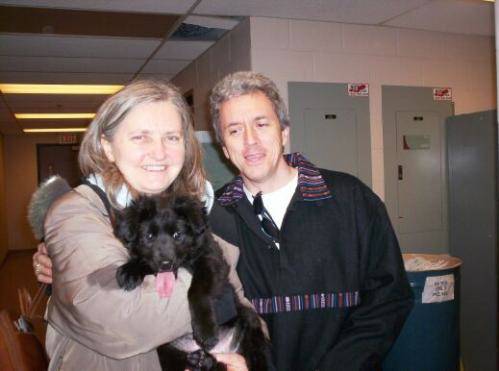
Label: dog